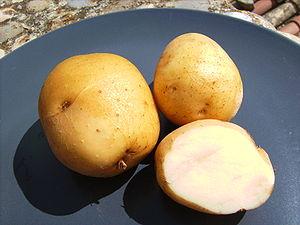
Patatas de Prades ou Patates de Prades est une Indication géographique protégée qui s'applique à une production de pommes de terre de la région de Prades en Catalogne. Cette production très ancienne, a été enregistrée comme IGP au niveau national le 12 septembre 2002 et au niveau européen le 15 février 2007. Relativement confidentielle, elle représente en moyenne 300 tonnes par an, produites sur moins de 20 hectares par une vingtaine de producteurs de la coopérative agricole de Prades.
Pataca de Galicia ou Patata de Galicia est une indication géographique protégée qui s'applique à une production de pommes de terre de la région de Galice. Cette production très ancienne, a été enregistrée comme IGP au niveau national le 24 avril 2002 et au niveau européen le 15 février 2007.
Kennebec est le nom d'une variété cultivée de pomme de terre d'origine américaine.